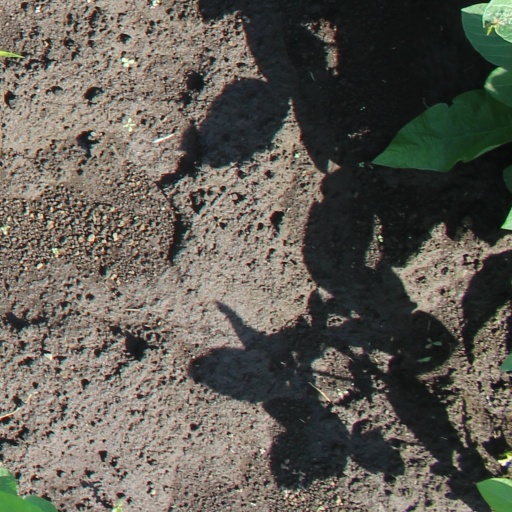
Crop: soybean